Chita Handa Station

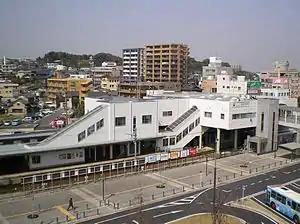
Chita Handa Station in March 2010

Chita Handa Station is served by the Meitetsu Kōwa Line, and is located 14.8 kilometers from the starting point of the line at .